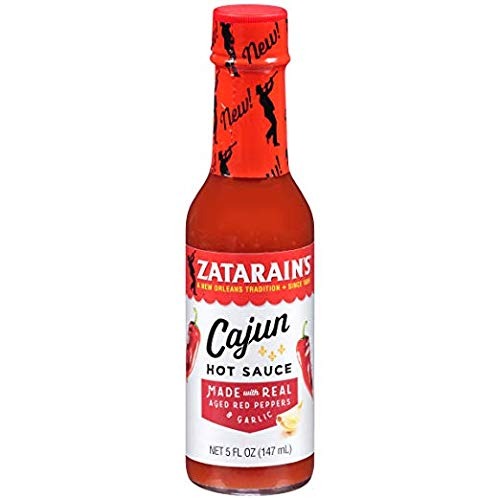
Item Name: Zatarain's Cajun Hot Sauce 10 ounce
Value: 1.0
Unit: Count

Price: 2.28